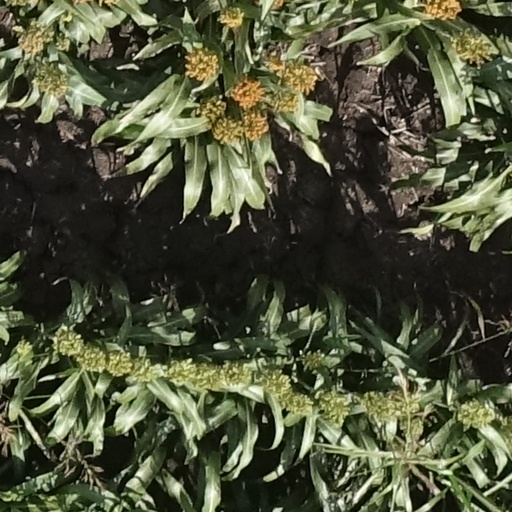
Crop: sorghum